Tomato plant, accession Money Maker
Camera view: tilt-top (135 deg); turntable rotation: 300 degrees
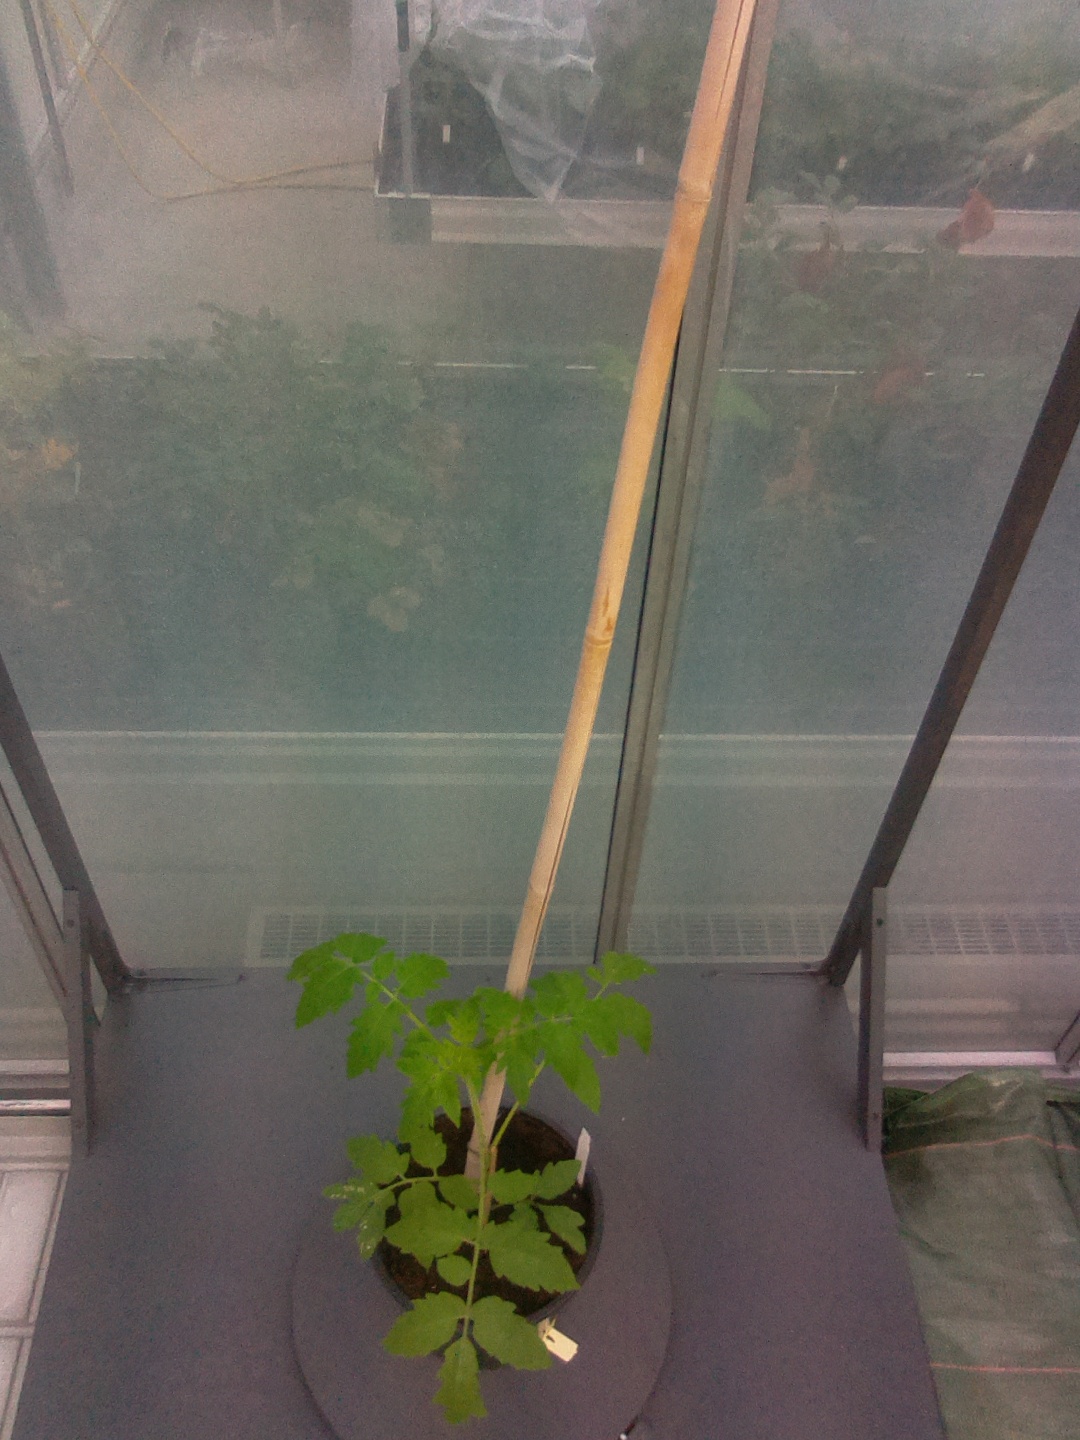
BBCH growth stage 13: 6 of true leaves visible